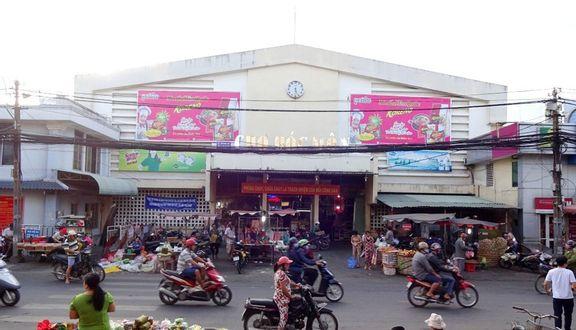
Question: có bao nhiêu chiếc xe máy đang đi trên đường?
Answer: có tám